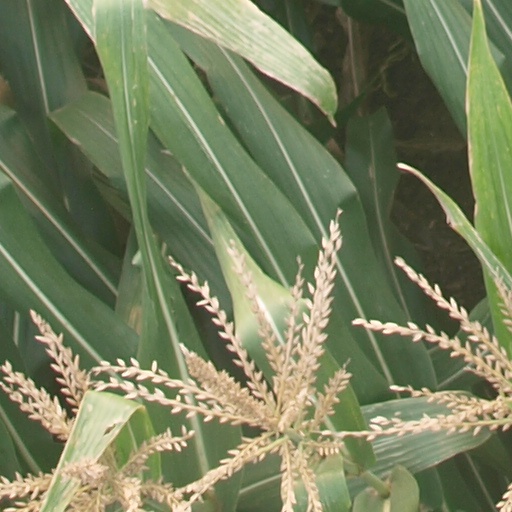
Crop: maize; corn